Lebanon in the Forks Cemetery

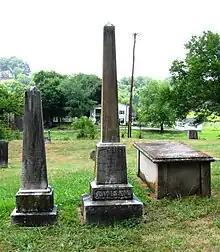
Grave of Reverend J. G. M. Ramsey.

The Lebanon In The Fork Presbyterian Church was founded during 1791 by the Rev. Samuel Carrick.